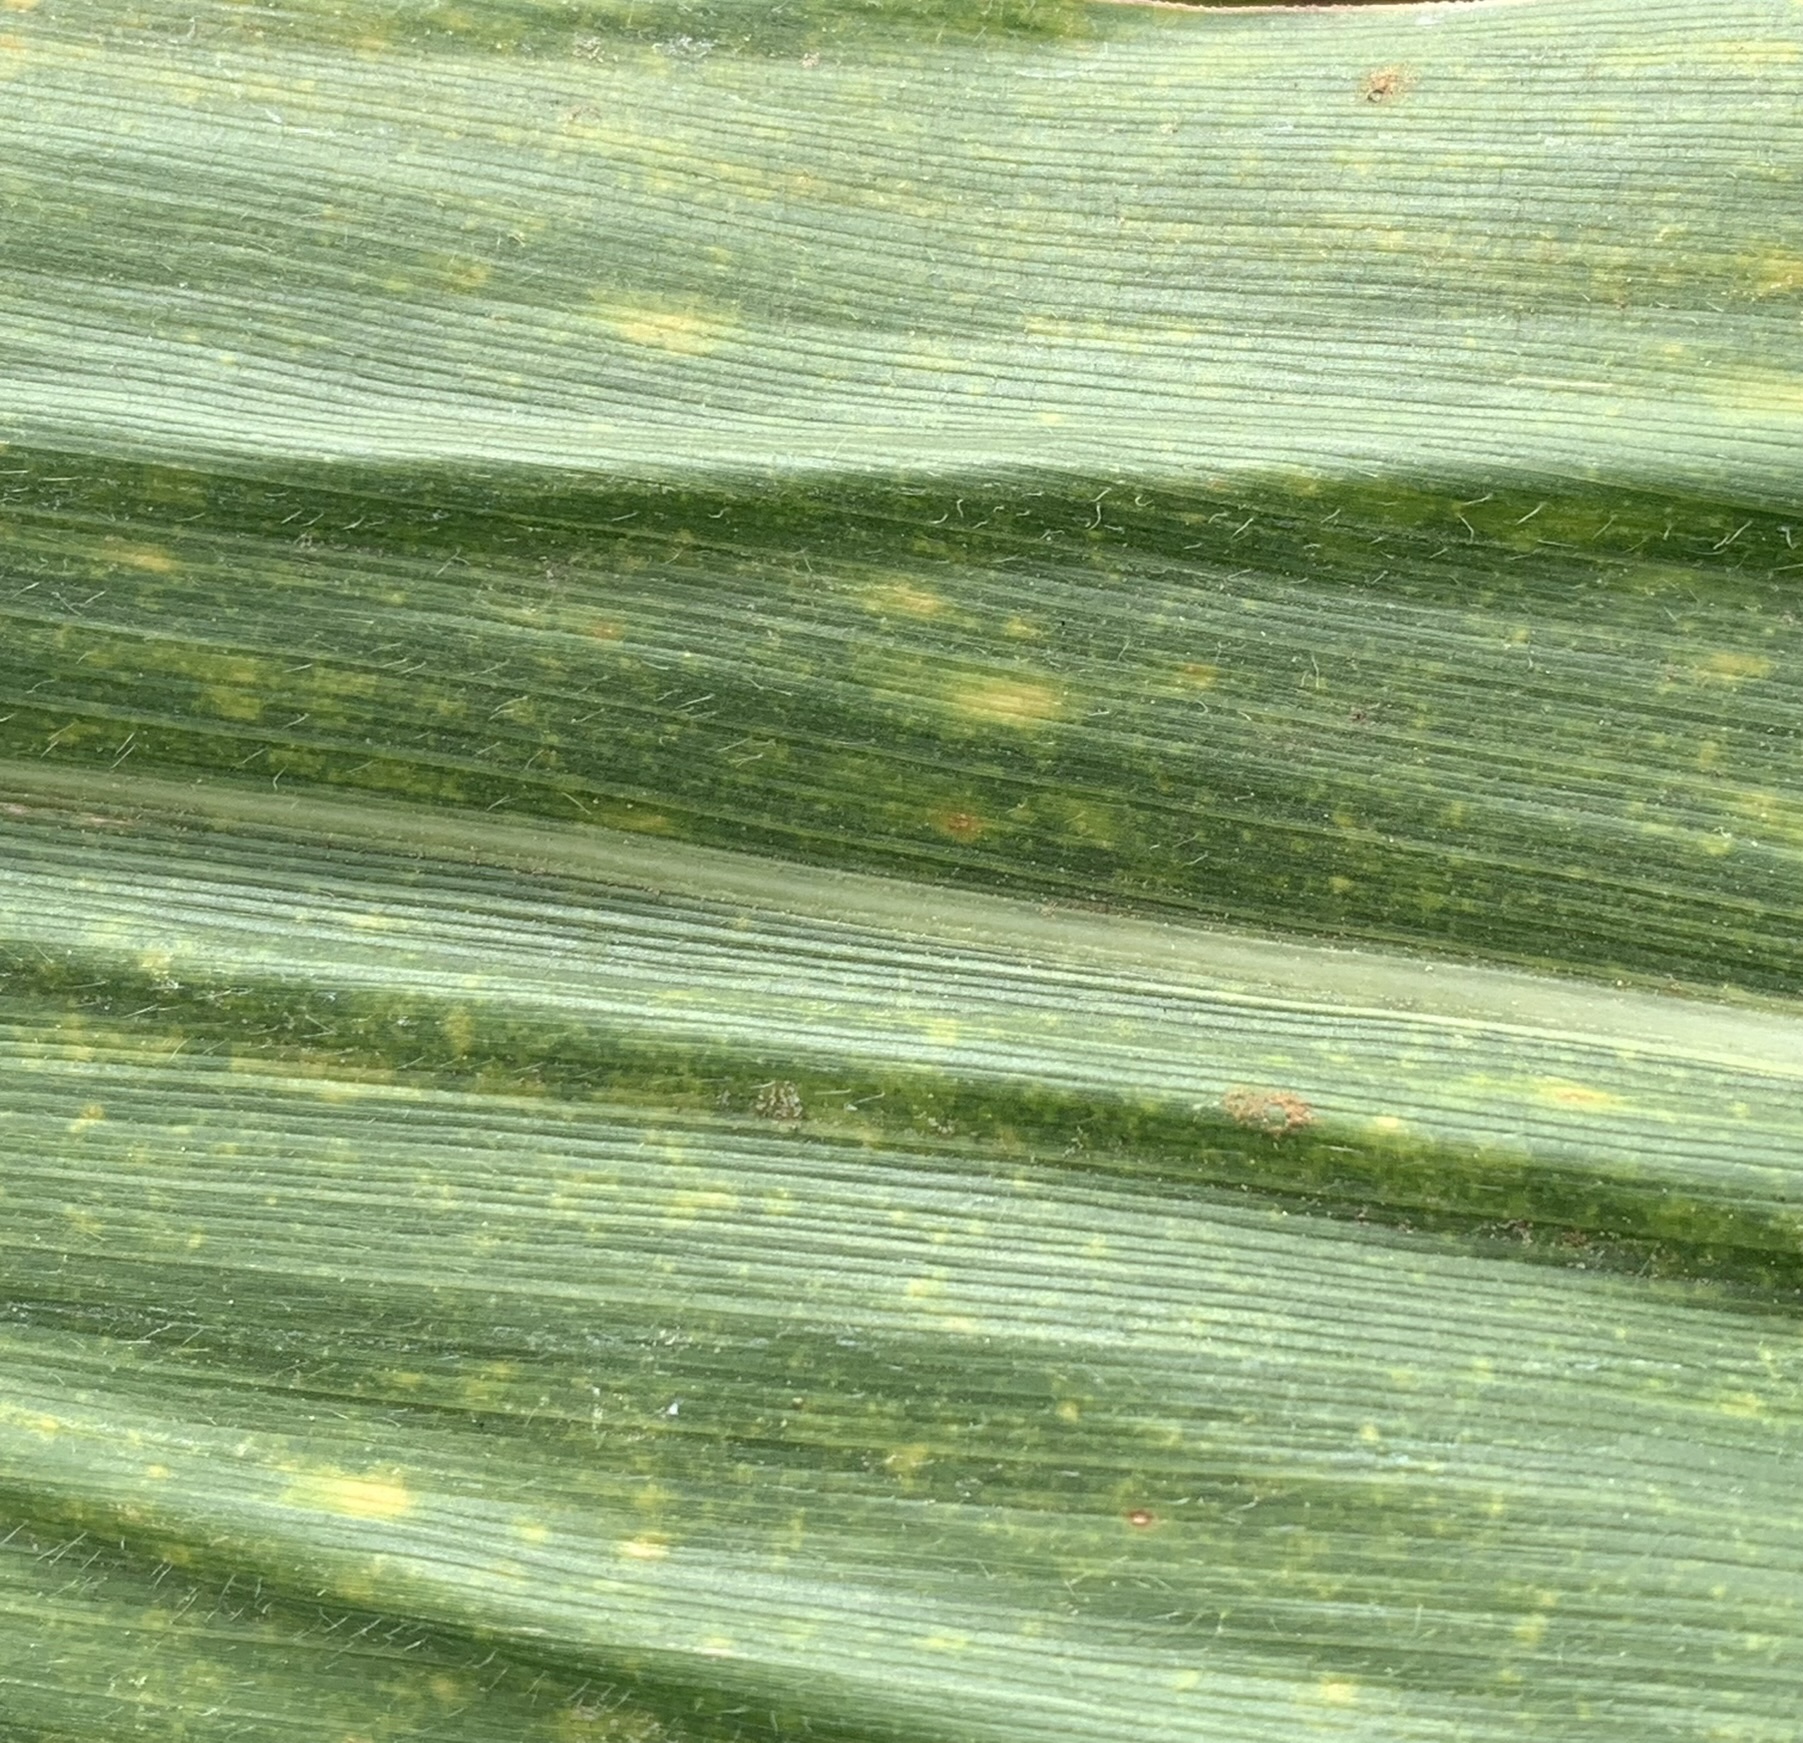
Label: MLN